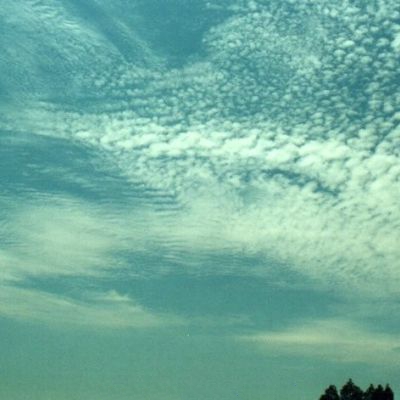
Cloud type: Cirrocumulus (Cc)